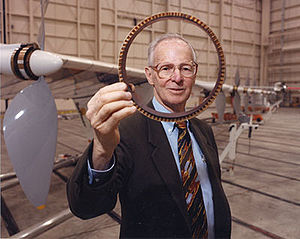
Paul MacCready
"Paul B. MacCready, Jr. var en amerikansk flyingeniør. Han stiftede firmaet AeroVironment og skabte det første fly, som i praksis var drevet at menneskelig muskelkraft. Hans livsværk var centreret omkring udvikling af transportmidler, som kunne ""opnå mere med mindre indsats"".